List of Fulham F.C. players (1–24 appearances)

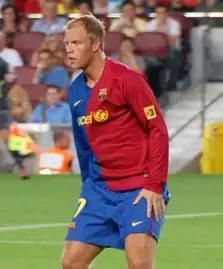
Eiður Guðjohnsen (pictured playing for Barcelona in 2008) played ten matches in a Fulham shirt in his one-season spell with the club in 2011. As of August 2019, Guðjohnsen sits joint fourth on his country's record appearance list and is Iceland's all-time top scorer with 26 goals in 88 games.

Fulham Football Club is an English professional football team based in Fulham in the London Borough of Hammersmith and Fulham. The club was formed in West Kensington in 1879 as Fulham St Andrew's Church Sunday School F.C., shortened to Fulham F.C. in 1888. They initially played at Fulham Fields before a move to Craven Cottage in 1896; the club played their first professional match in December 1898 and made their FA Cup debut in the 1902–03 season. The club competed in the Southern Football League between 1898 and 1907, when they were accepted into the Football League Second Division. Having spent much of their history outside the top division, the team gained promotion to the Premier League in 2001. They spent more than ten seasons in the top flight, and reached the final of the UEFA Europa League in 2010. In 2014 they were relegated to the Championship. They have since spent one further season back in the Premier League in 2018–19 but suffered an immediate return to the Championship.